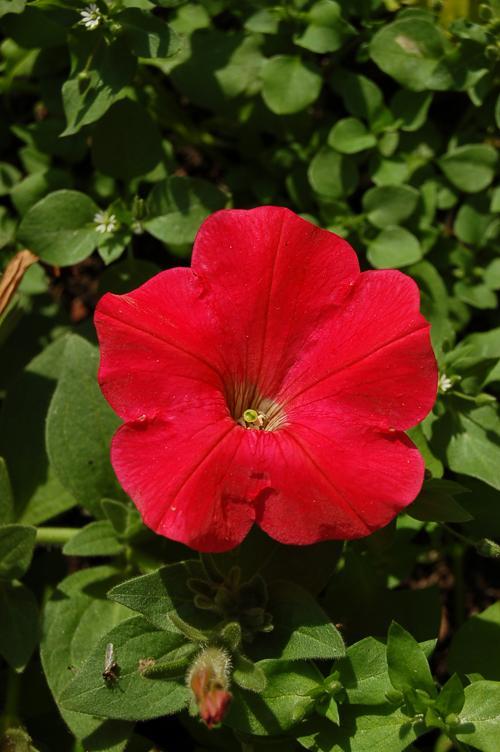
Label: petunia